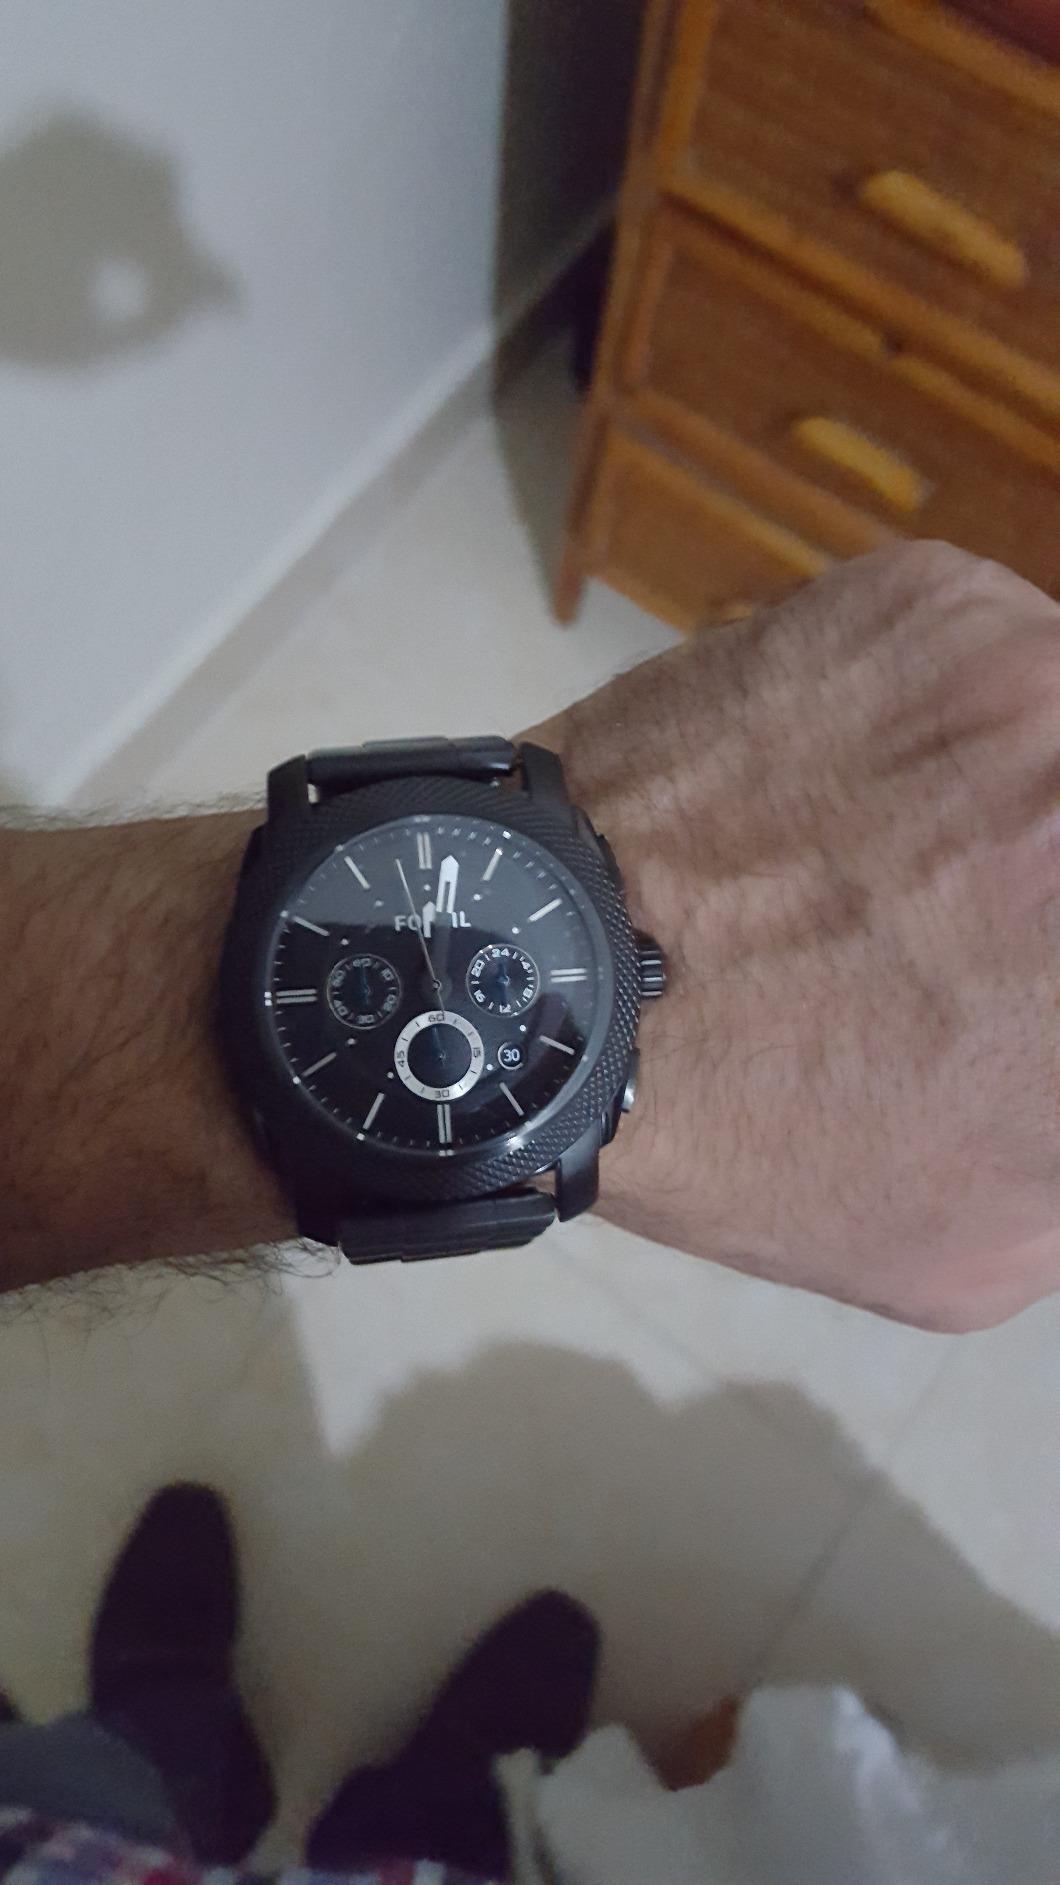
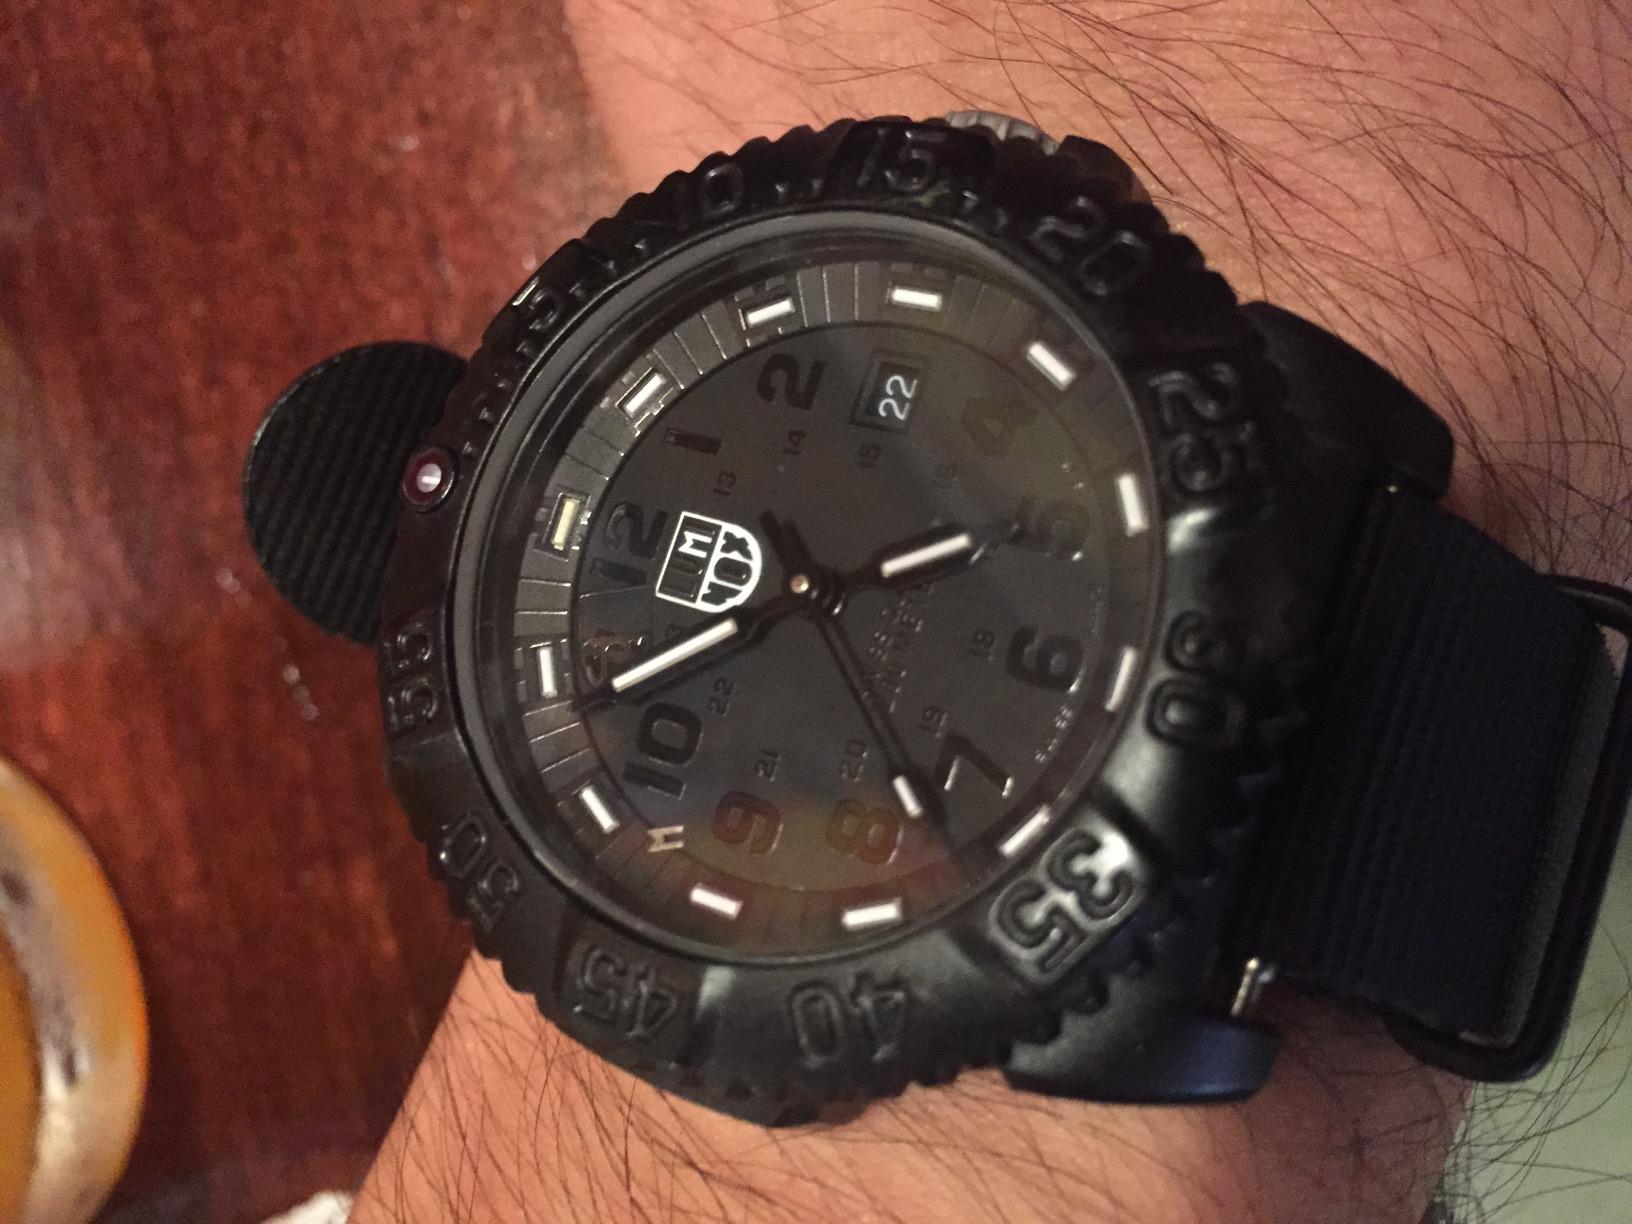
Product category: accessories_watch
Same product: no